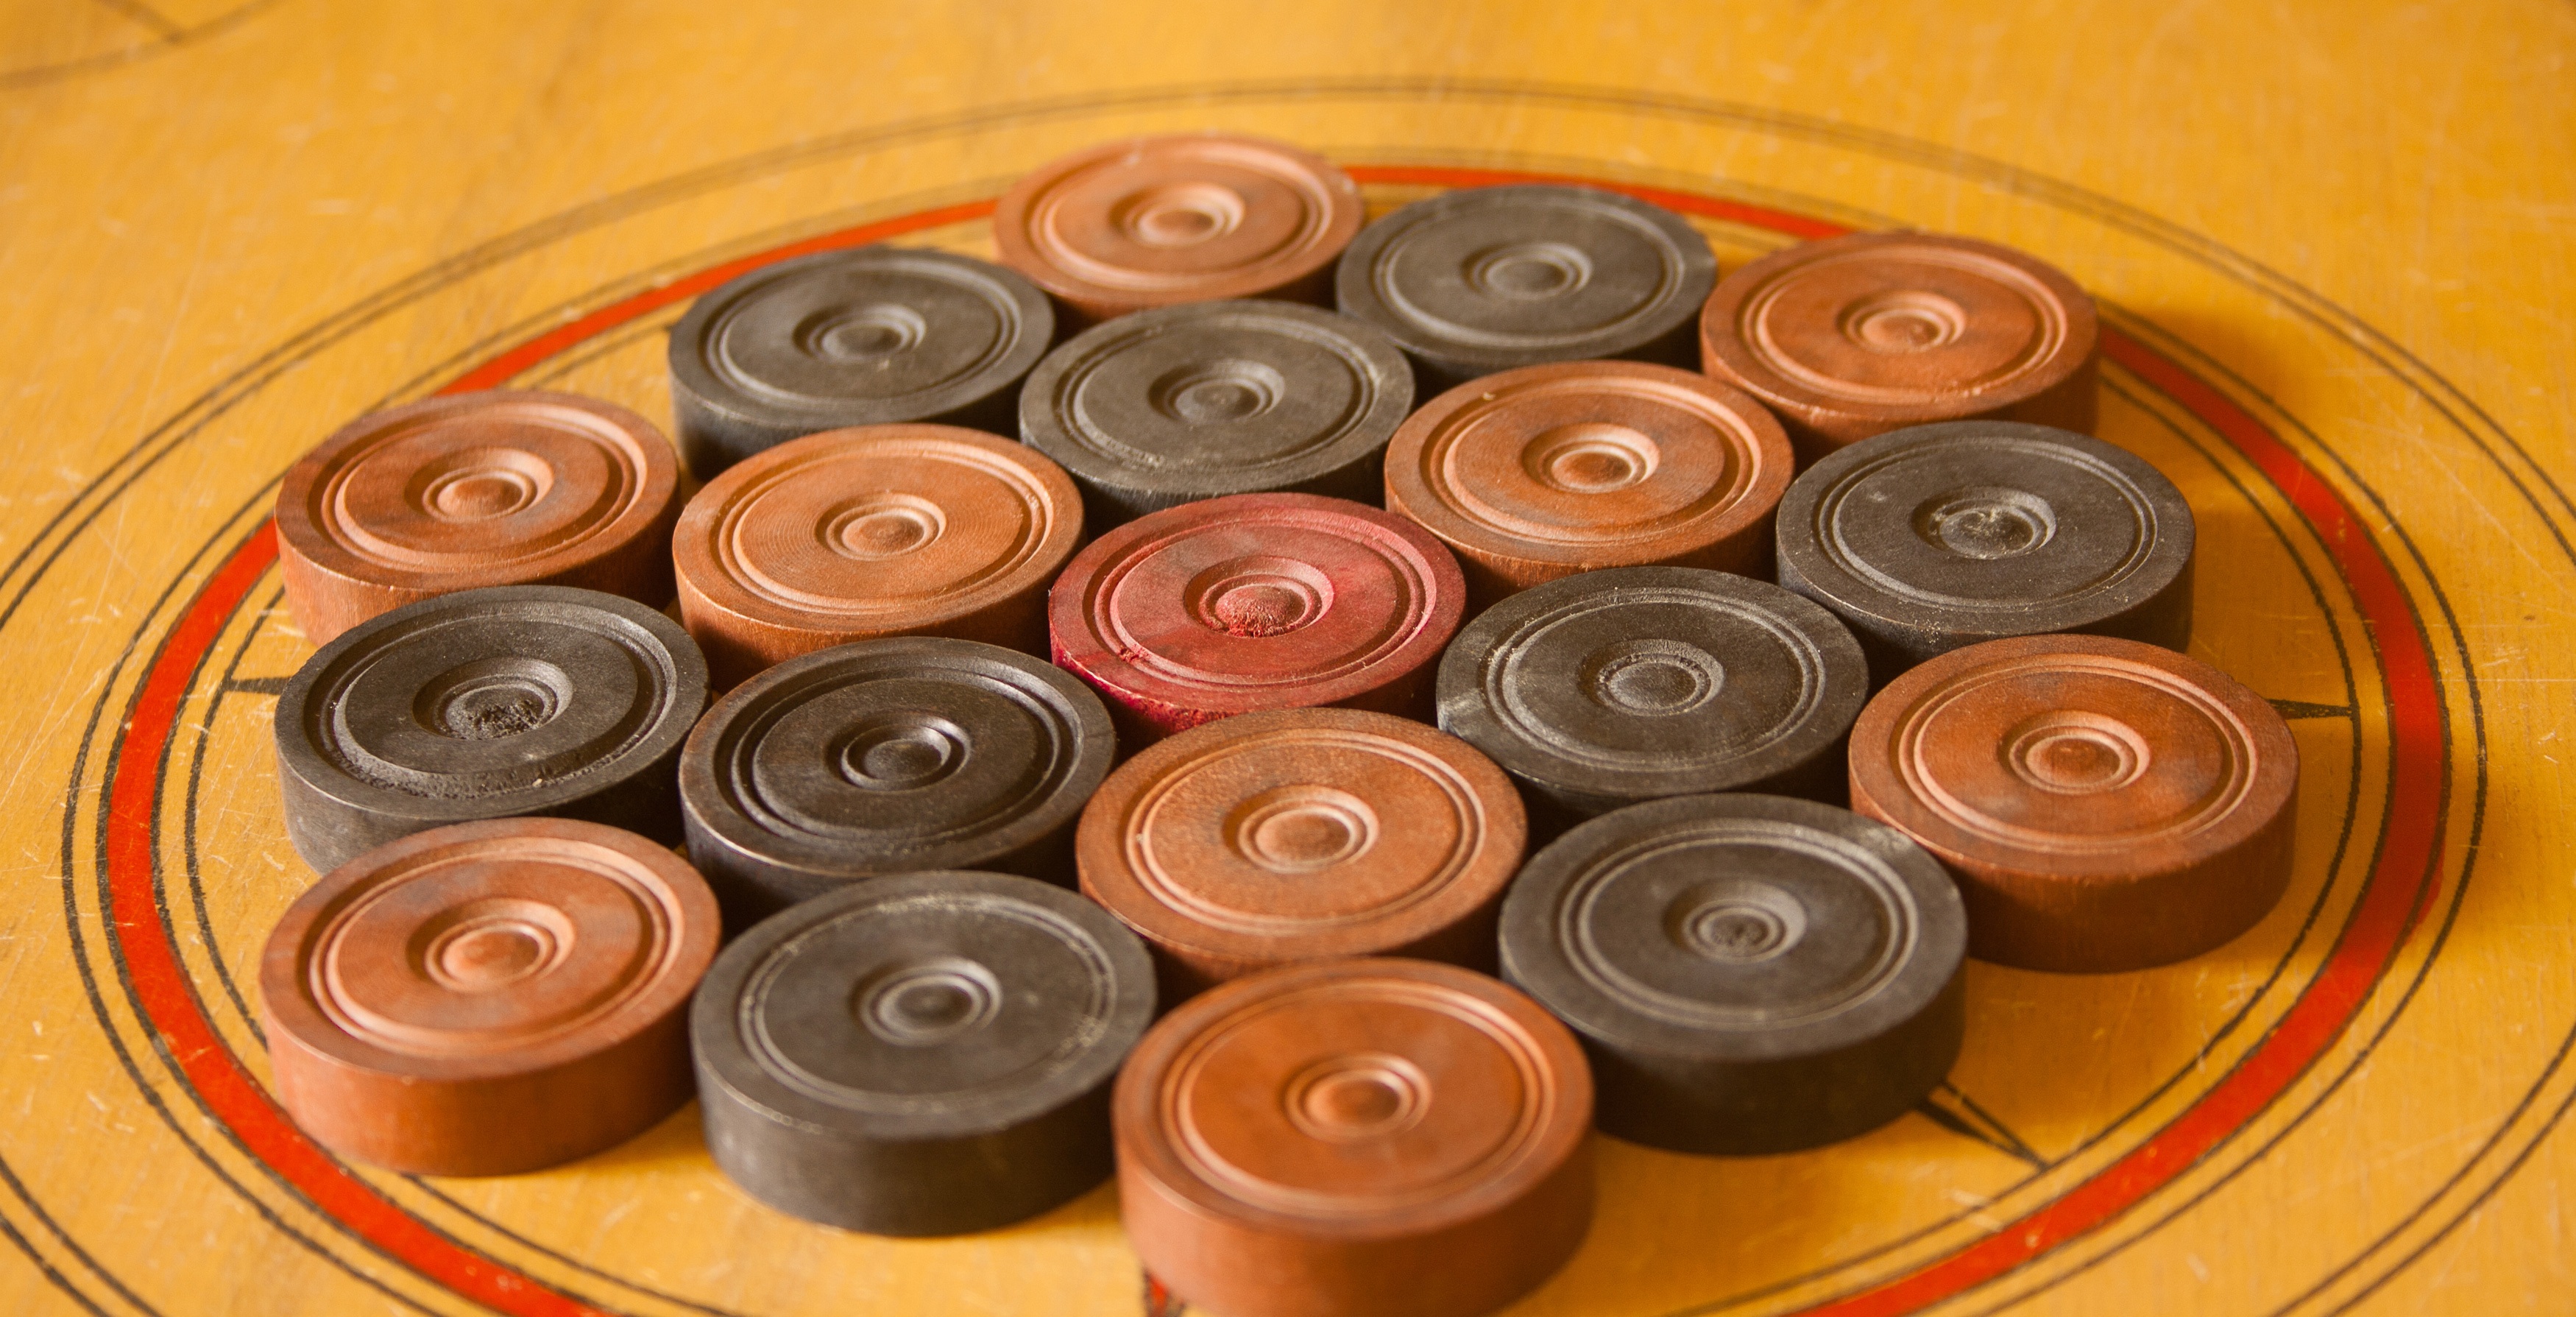
game, food, chocolate, dessert, cake, art, icing, eye, pieces, coins, table game, carrom, karrom